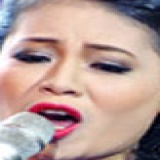
ca sĩ Anh Thơ